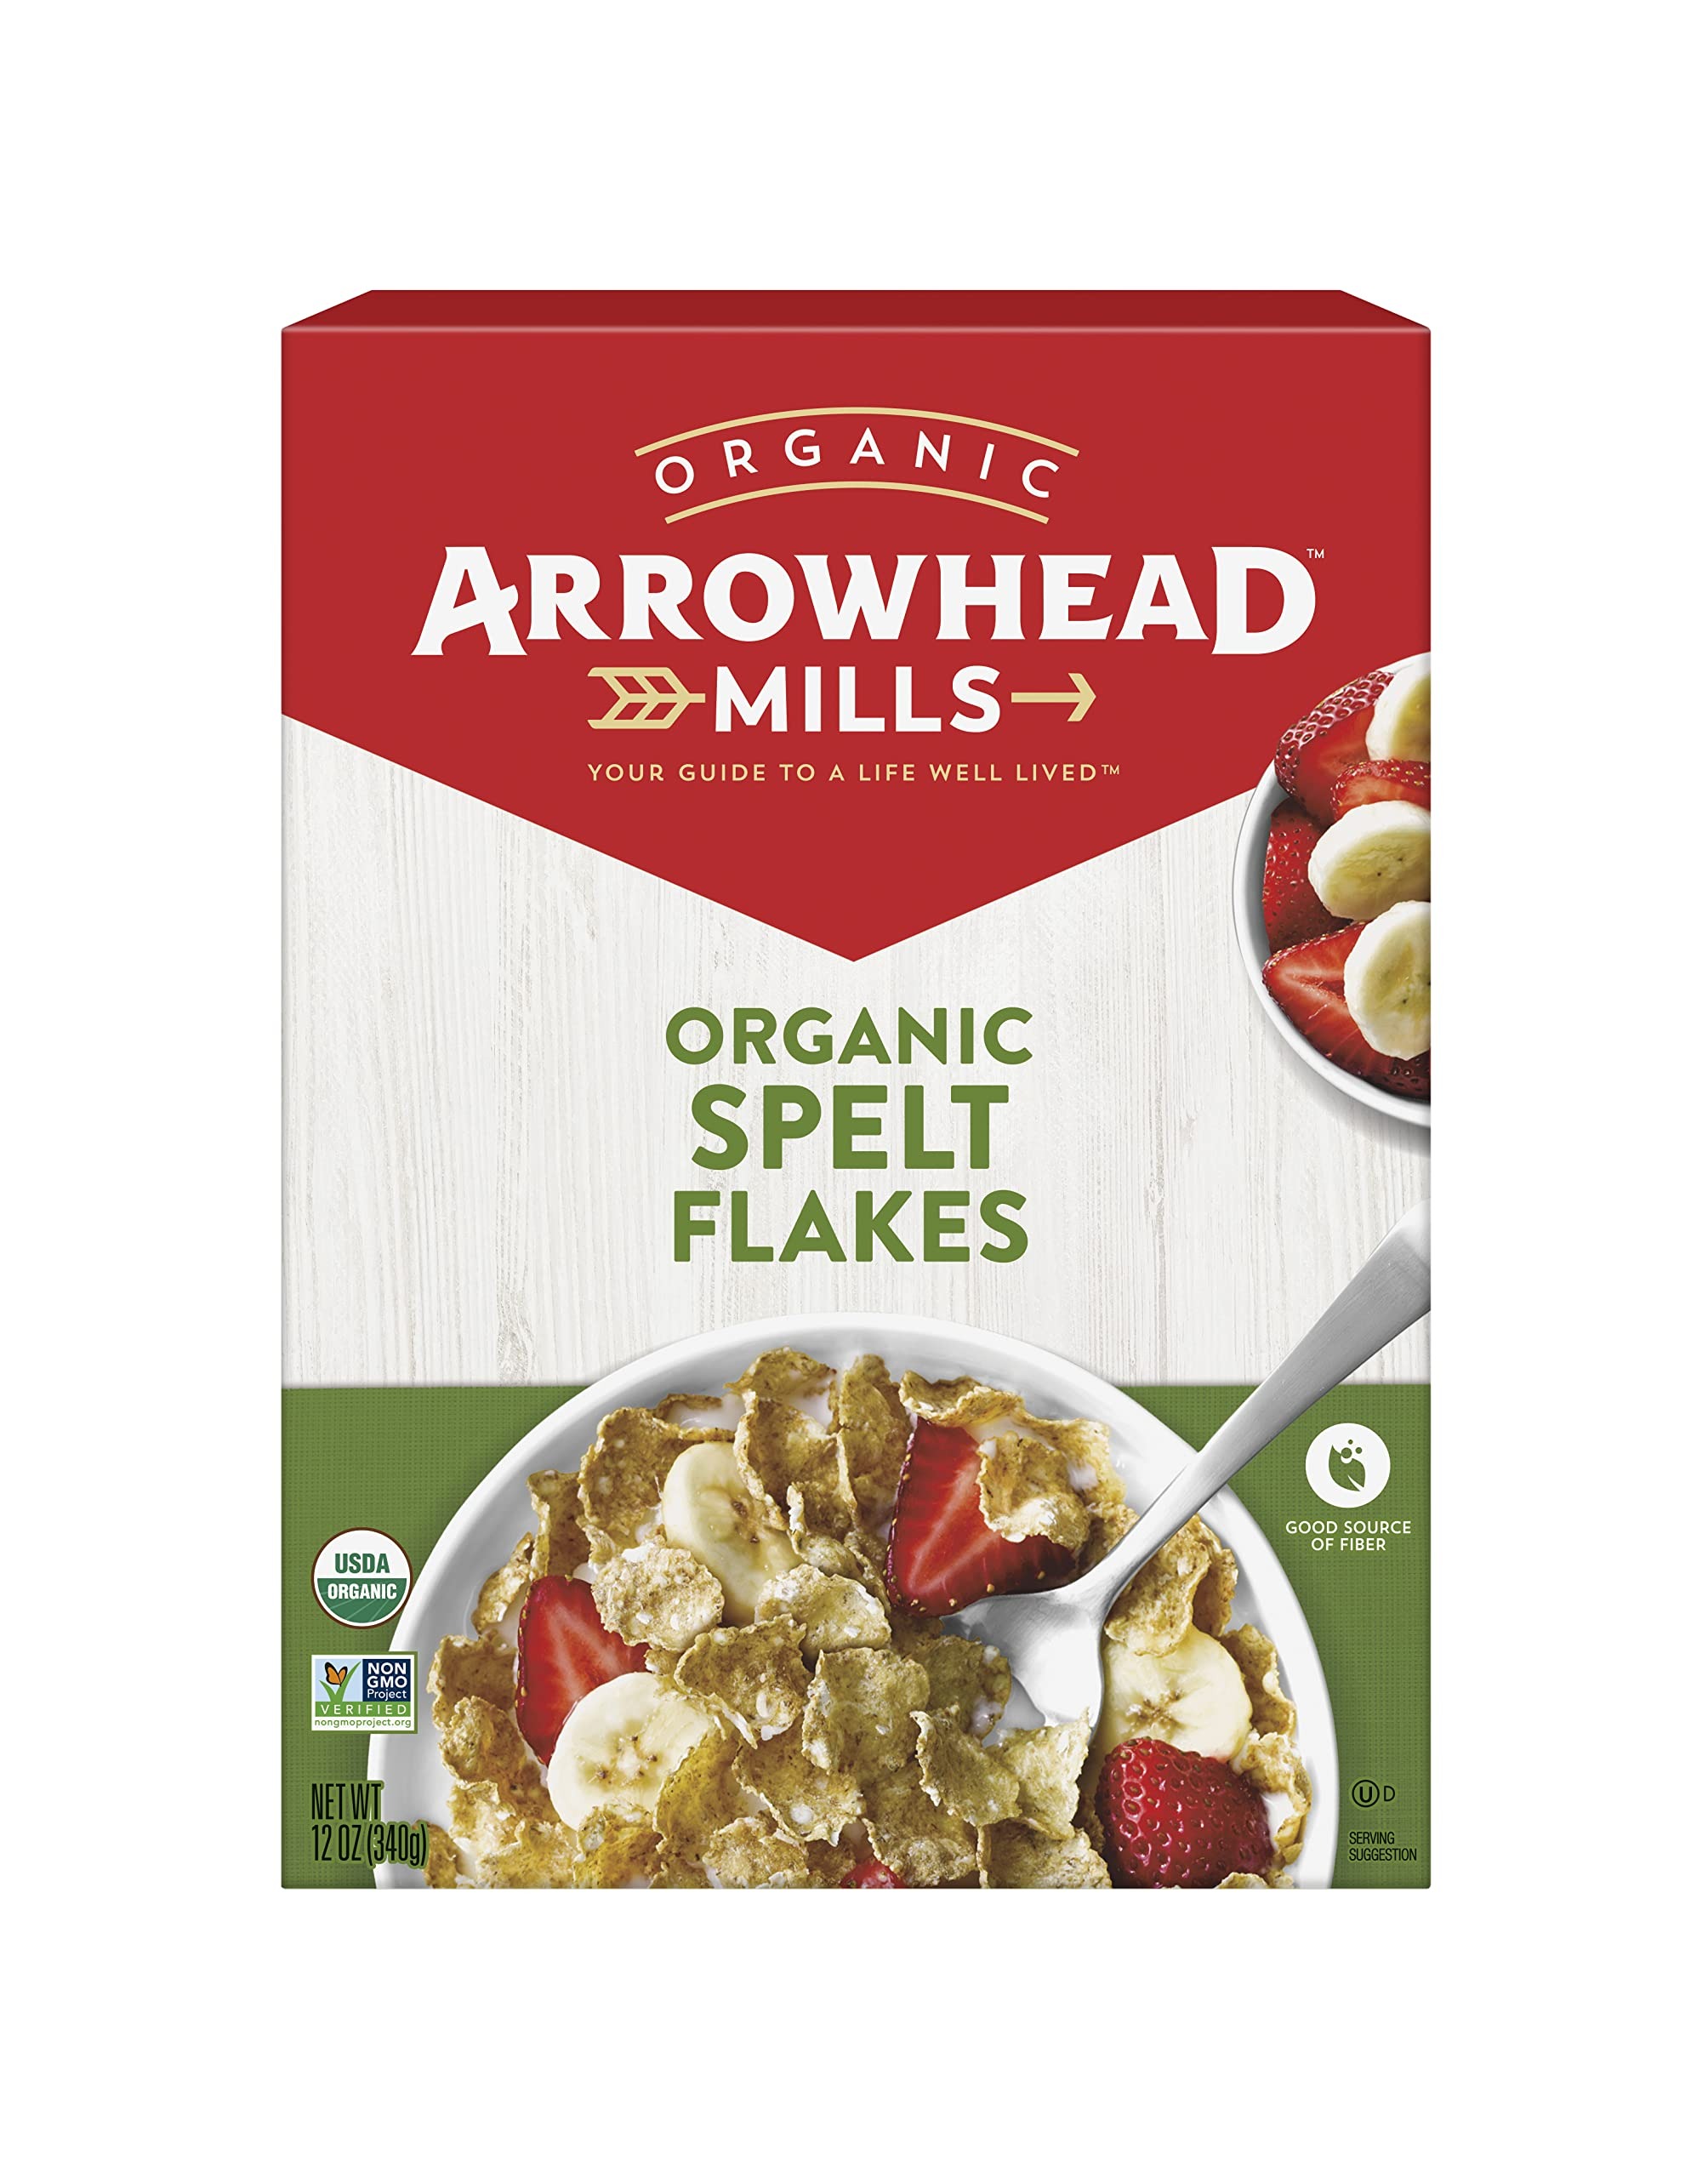
Item Name: Arrowhead Mills Spelt Flakes Organic Cereal, 12 Ounce Box
Bullet Point 1: Contains 1 - 6 ounce box of cereal
Bullet Point 2: Certified Organic, Non GMO Project Verified
Bullet Point 3: 100% commitment to quality
Bullet Point 4: Made with regionally-sourced spelt and sweetened with fruit juice
Bullet Point 5: 25 grams of whole grains per serving make this a cereal a nutritious breakfast
Bullet Point 6: Specialty: Kosher
Value: 12.0
Unit: Ounce

Price: 12.5